Gilo

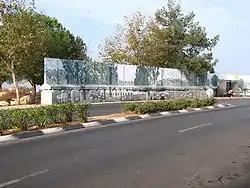
Concrete wall decorated with landscape mural built to shield Gilo residents from Palestinian gunfire (dismantled in 2010)

In 2017, Gilo had a population of 30,900. From its inception, Gilo has provided housing to new Jewish immigrants from around the world. Many of those who spent their first months in the country at the immigrant hostel in Gilo, including those from Iran, Syria, France and South America, chose to remain in the neighborhood. Since the large influx of Soviet Jews in the 1990s, Gilo has absorbed 15% of all immigrants of that wave settling in Jerusalem. The immigrant hostel is now the site of an urban kibbutz, Beit Yisrael. Gilo is a mixed community of religious and secular Jews, although more Haredi families are moving in.